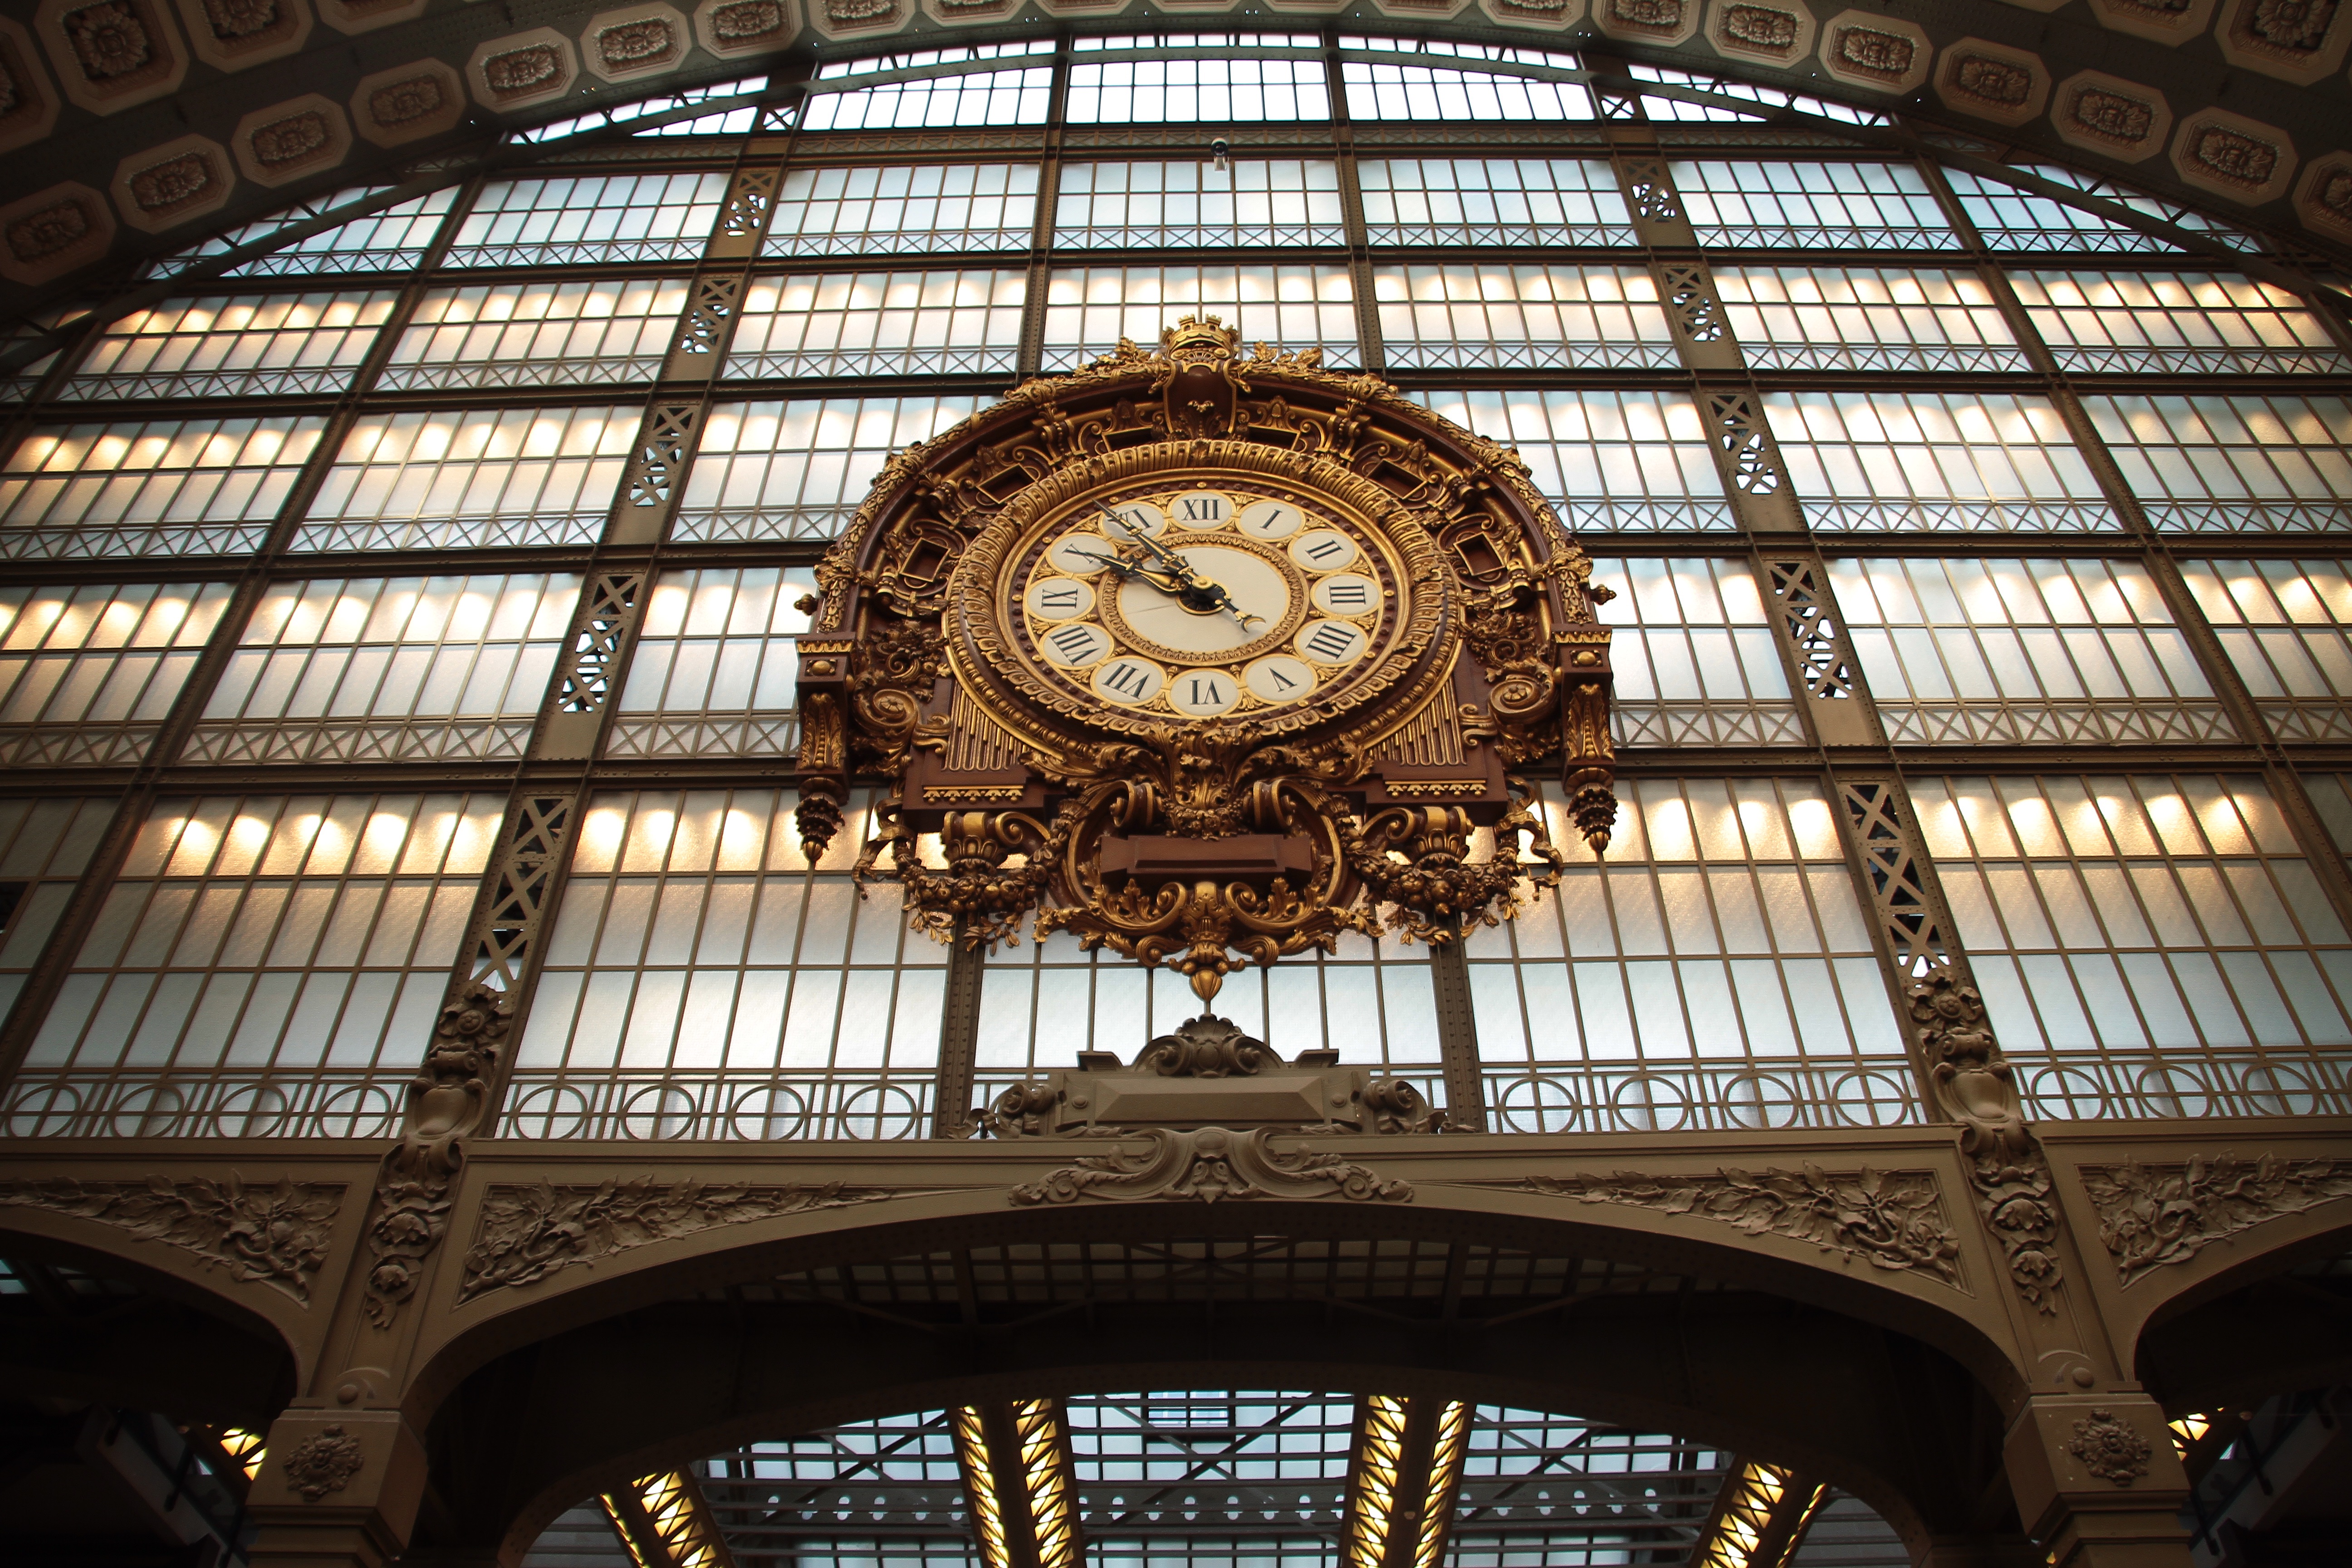
architecture, window, building, arch, landmark, facade, cathedral, symmetry, dome, ancient history